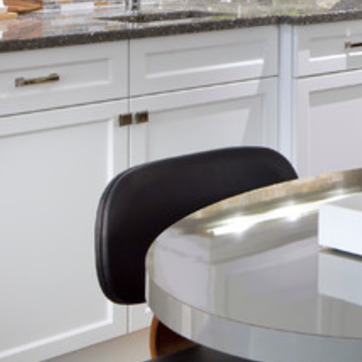
Material: leather